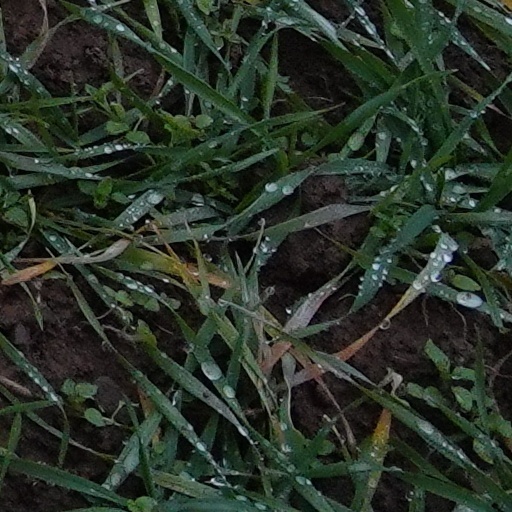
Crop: wheat